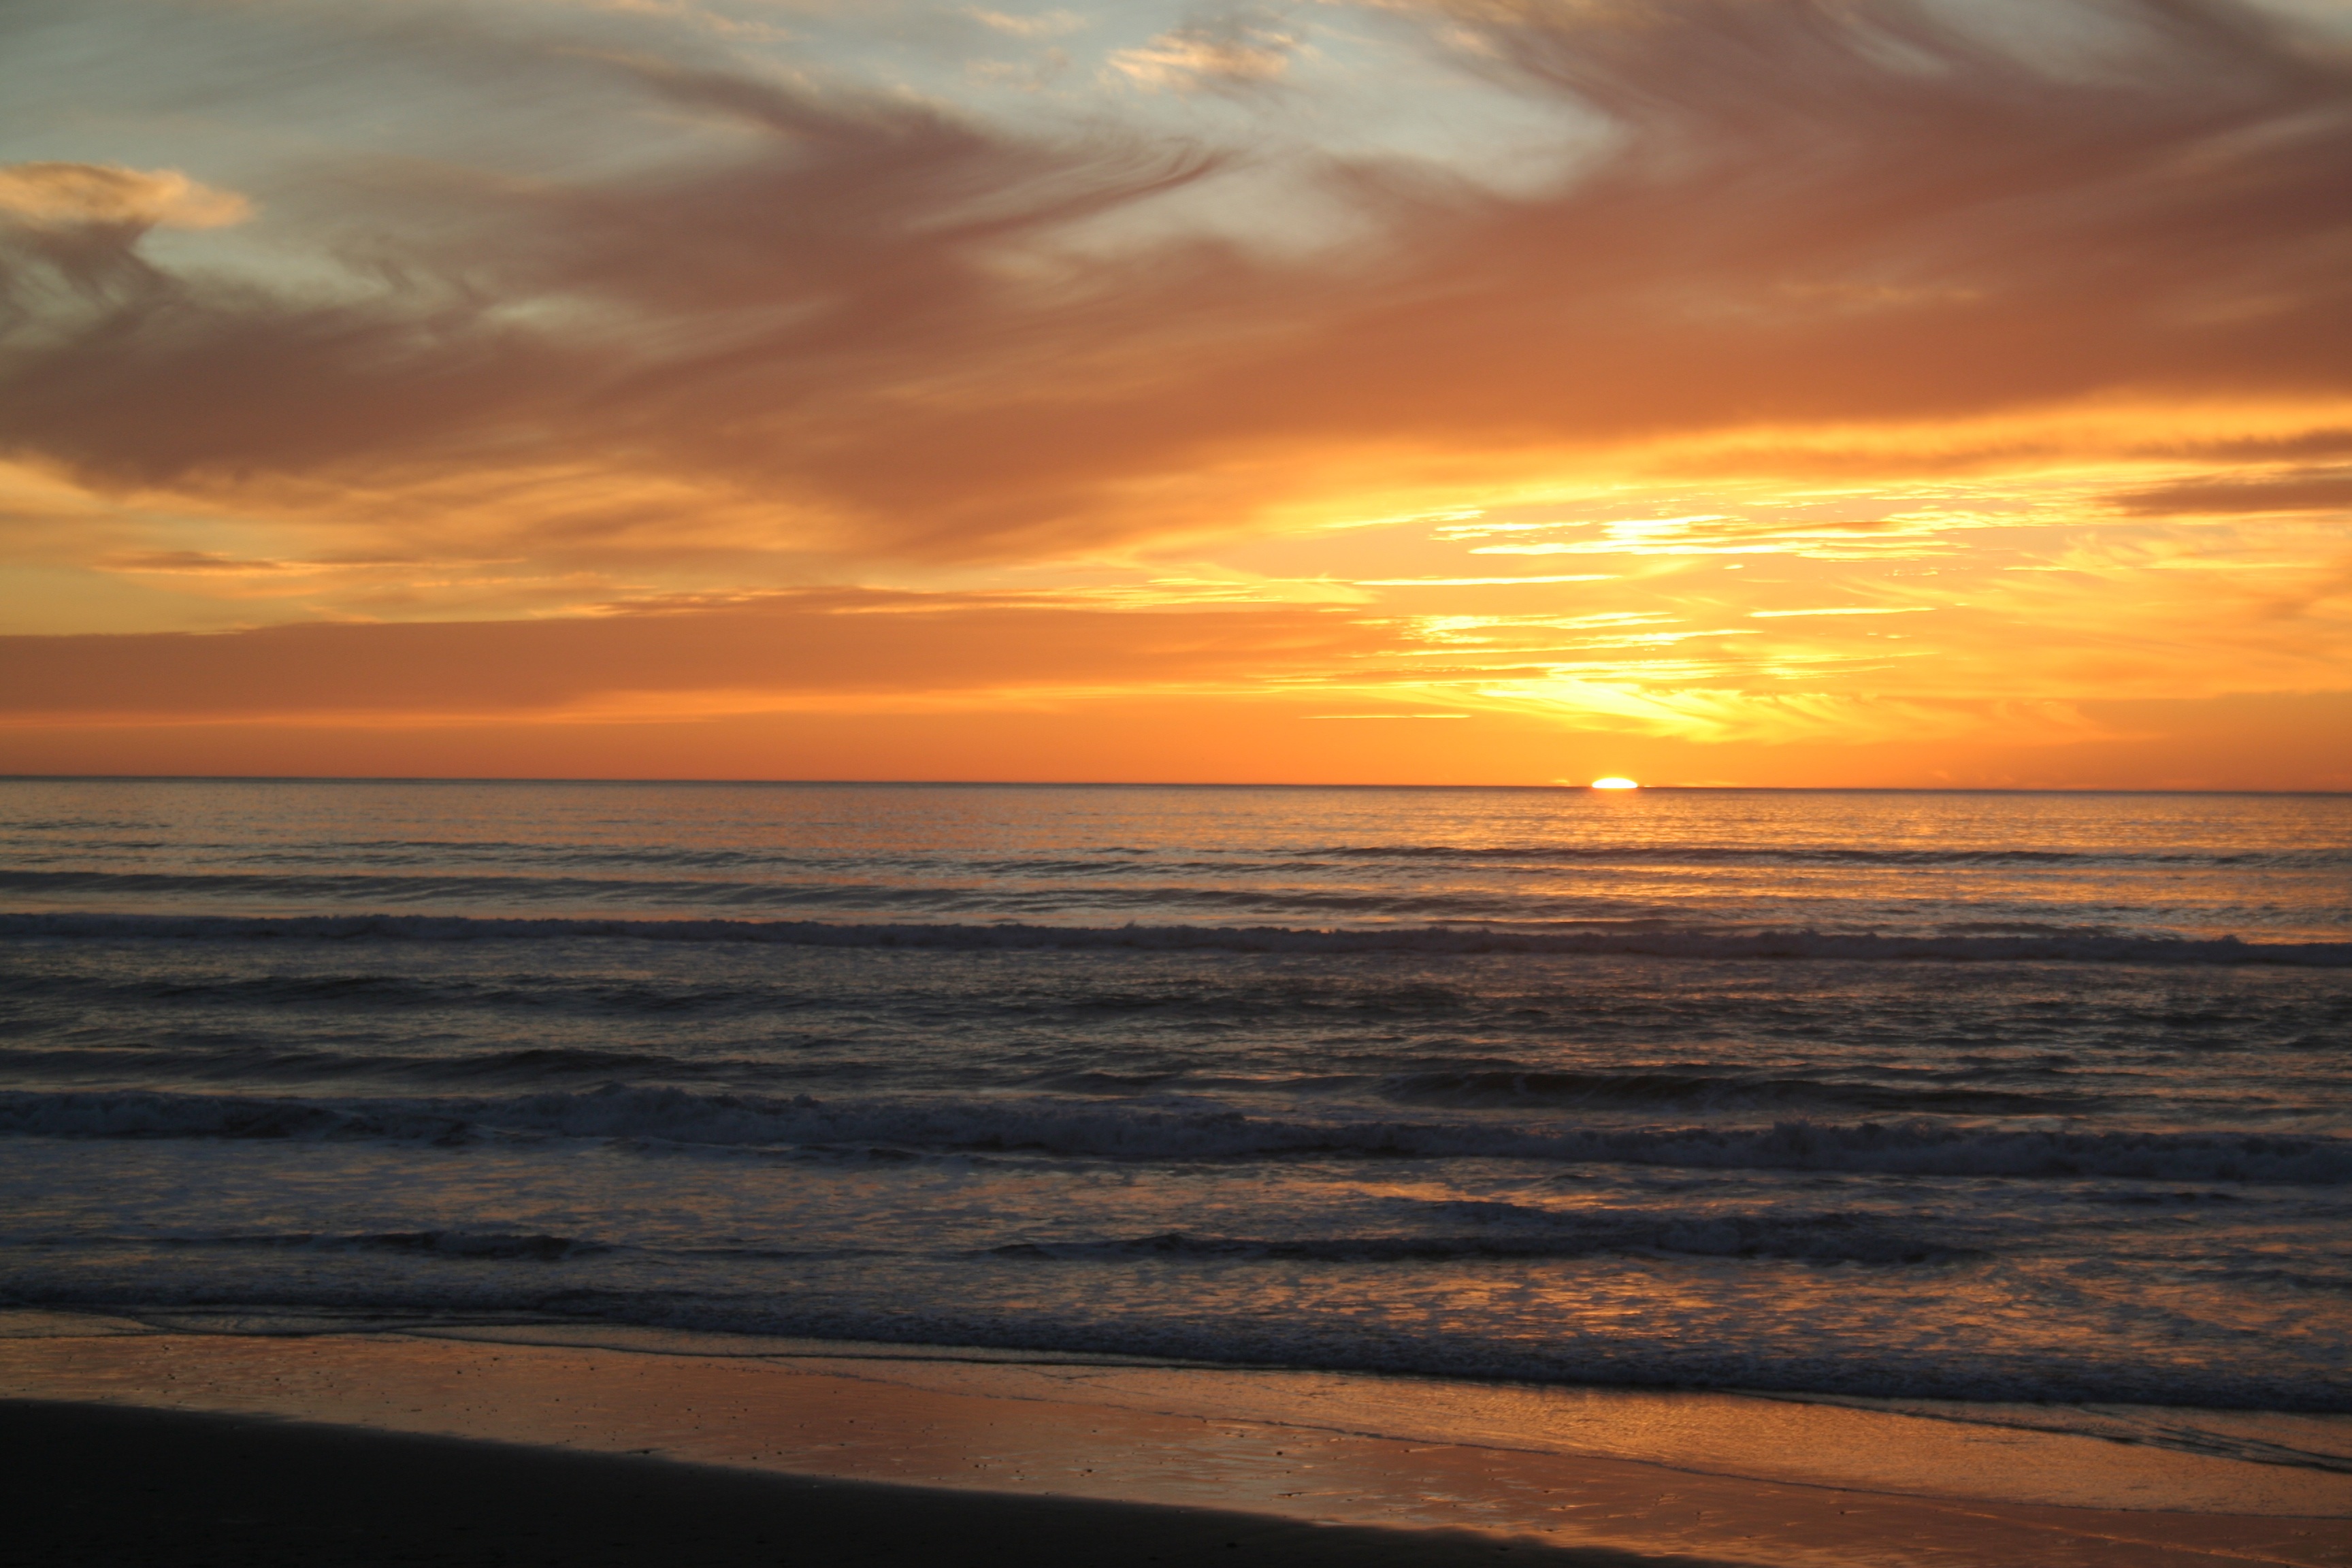
beach, sea, coast, sand, ocean, horizon, cloud, sun, sunrise, sunset, sunlight, morning, shore, wave, dawn, dusk, evening, twilight, orange, red, holiday, romantic, afterglow, wind wave